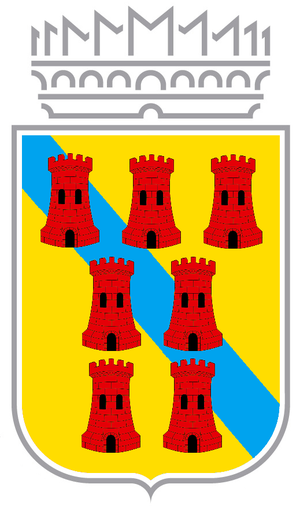
Villa d'Adda est une commune italienne de la province de Bergame dans la région Lombardie en Italie.